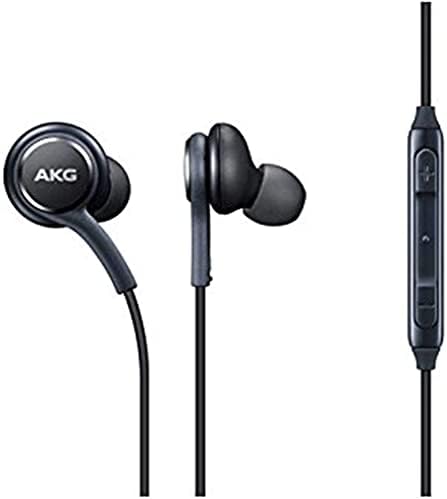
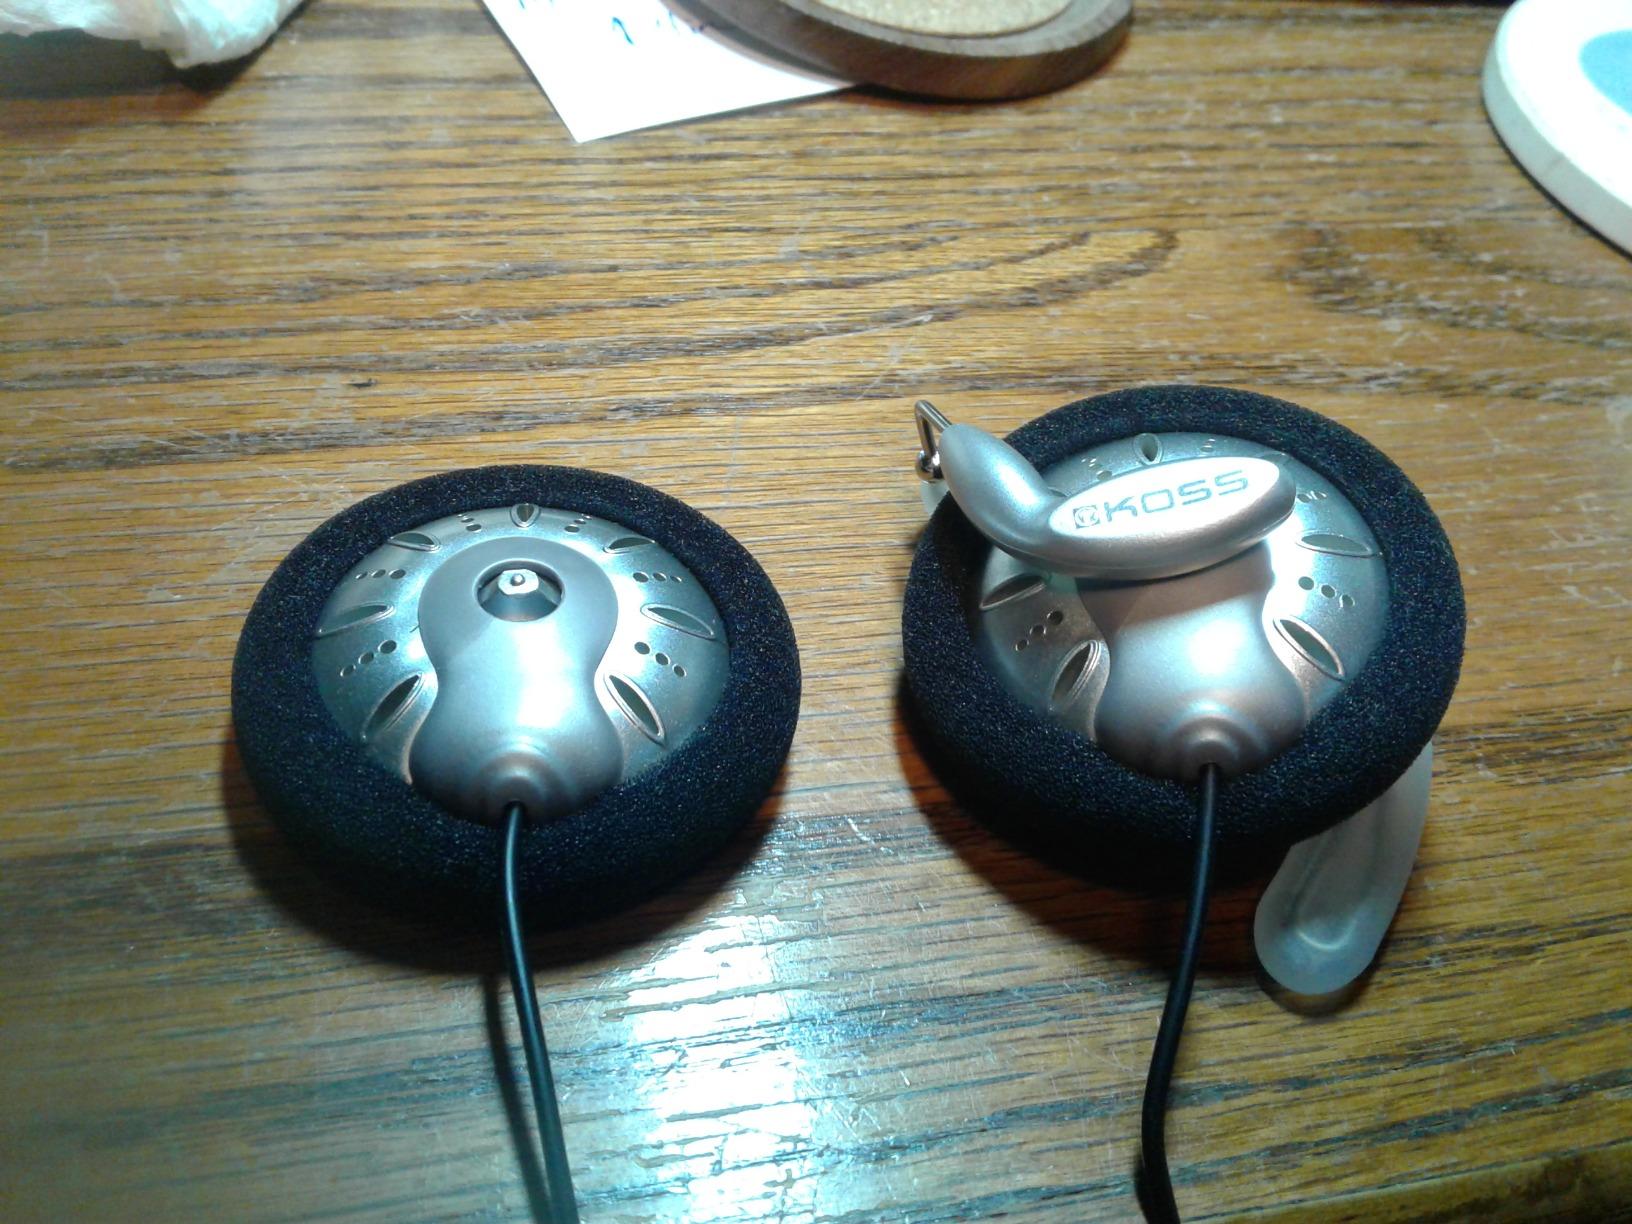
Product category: headphones
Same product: no